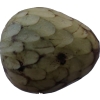
Label: cherimoya